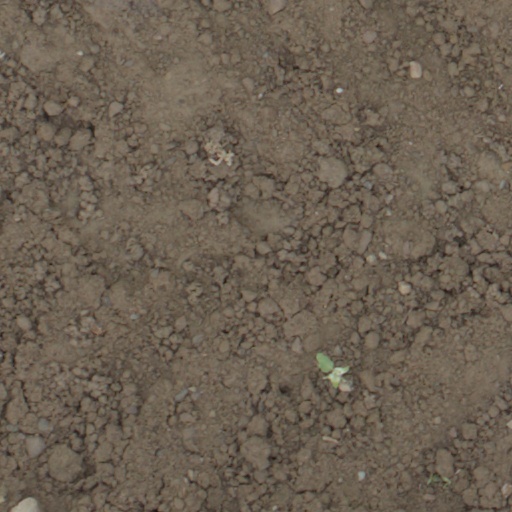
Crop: wheat